Achuta Manasa

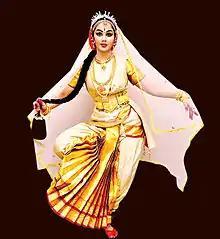
Achuta Manasa, kuchipudi dancer, Andhra Pradesh

Manasa was born in Andhra Pradesh. She is the daughter of Rajya Lakshmi and Ravi Chandra.